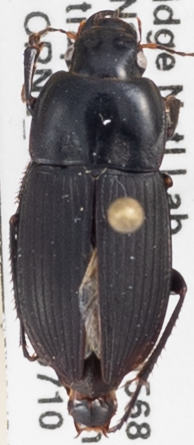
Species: Anisodactylus furvus
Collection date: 2019-07-10
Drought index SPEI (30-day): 0.316
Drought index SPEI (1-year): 2.09
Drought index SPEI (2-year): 2.09